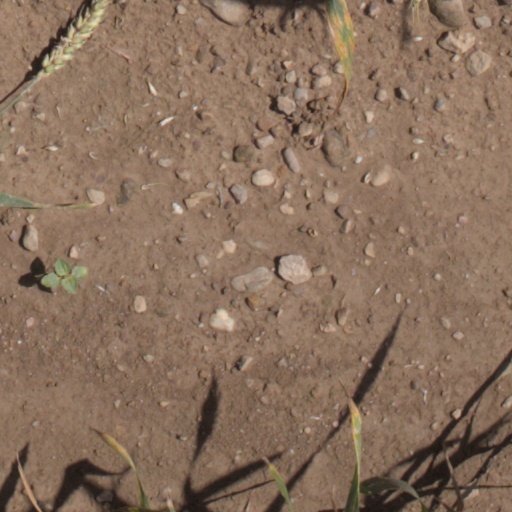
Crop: wheat